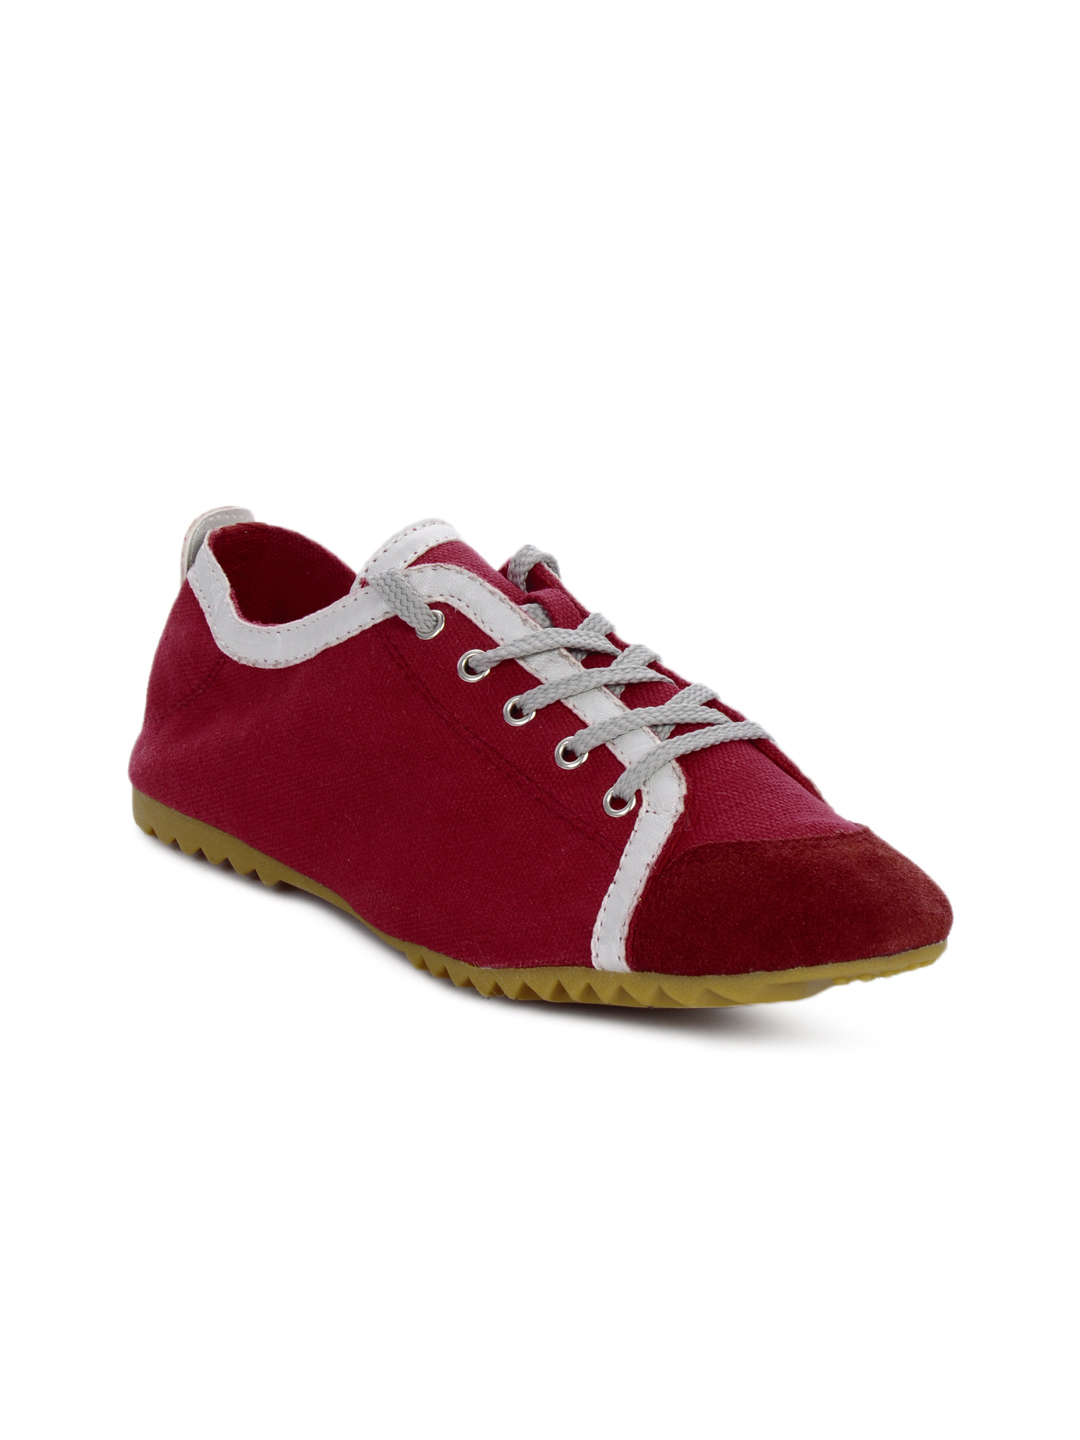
Catwalk Women Red Casual Shoes
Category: Footwear / Shoes / Casual Shoes
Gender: Women
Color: Red
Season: Winter 2015
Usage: Casual